Sikorsky S-67 Blackhawk

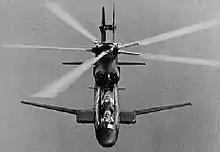
S-67 Blackhawk in head on view

The S-67 featured a five-bladed main rotor and tail rotor. The main rotor was taken from the S-61, but was modified to have a hub fairing, swept main rotor blade tips and a special "alpha-1" linkage which was added to the main rotor controls to increase collective pitch sensitivity and so extend the collective pitch range. The 20° swept main rotor blade tips help to overcome a phenomenon called sub-multiple oscillating track (SMOT) that causes variations in tip track at high Mach numbers. These allowed the S-67 to achieve and maintain high cruise speeds. To reduce drag at high speed, the main wheels retracted fully into the stub wing sponsons. It had speed brakes on the wing trailing edges that could be used to decrease speed or increase maneuverability.